Dave Laing

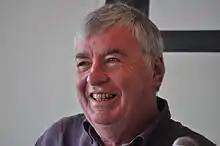
Laing in 2012

David William Laing (9 January 1947 – 7 January 2019) was an English writer, editor, and broadcaster, specialising in the history and development of pop and rock music. He was a research fellow at the universities of Westminster and Liverpool.